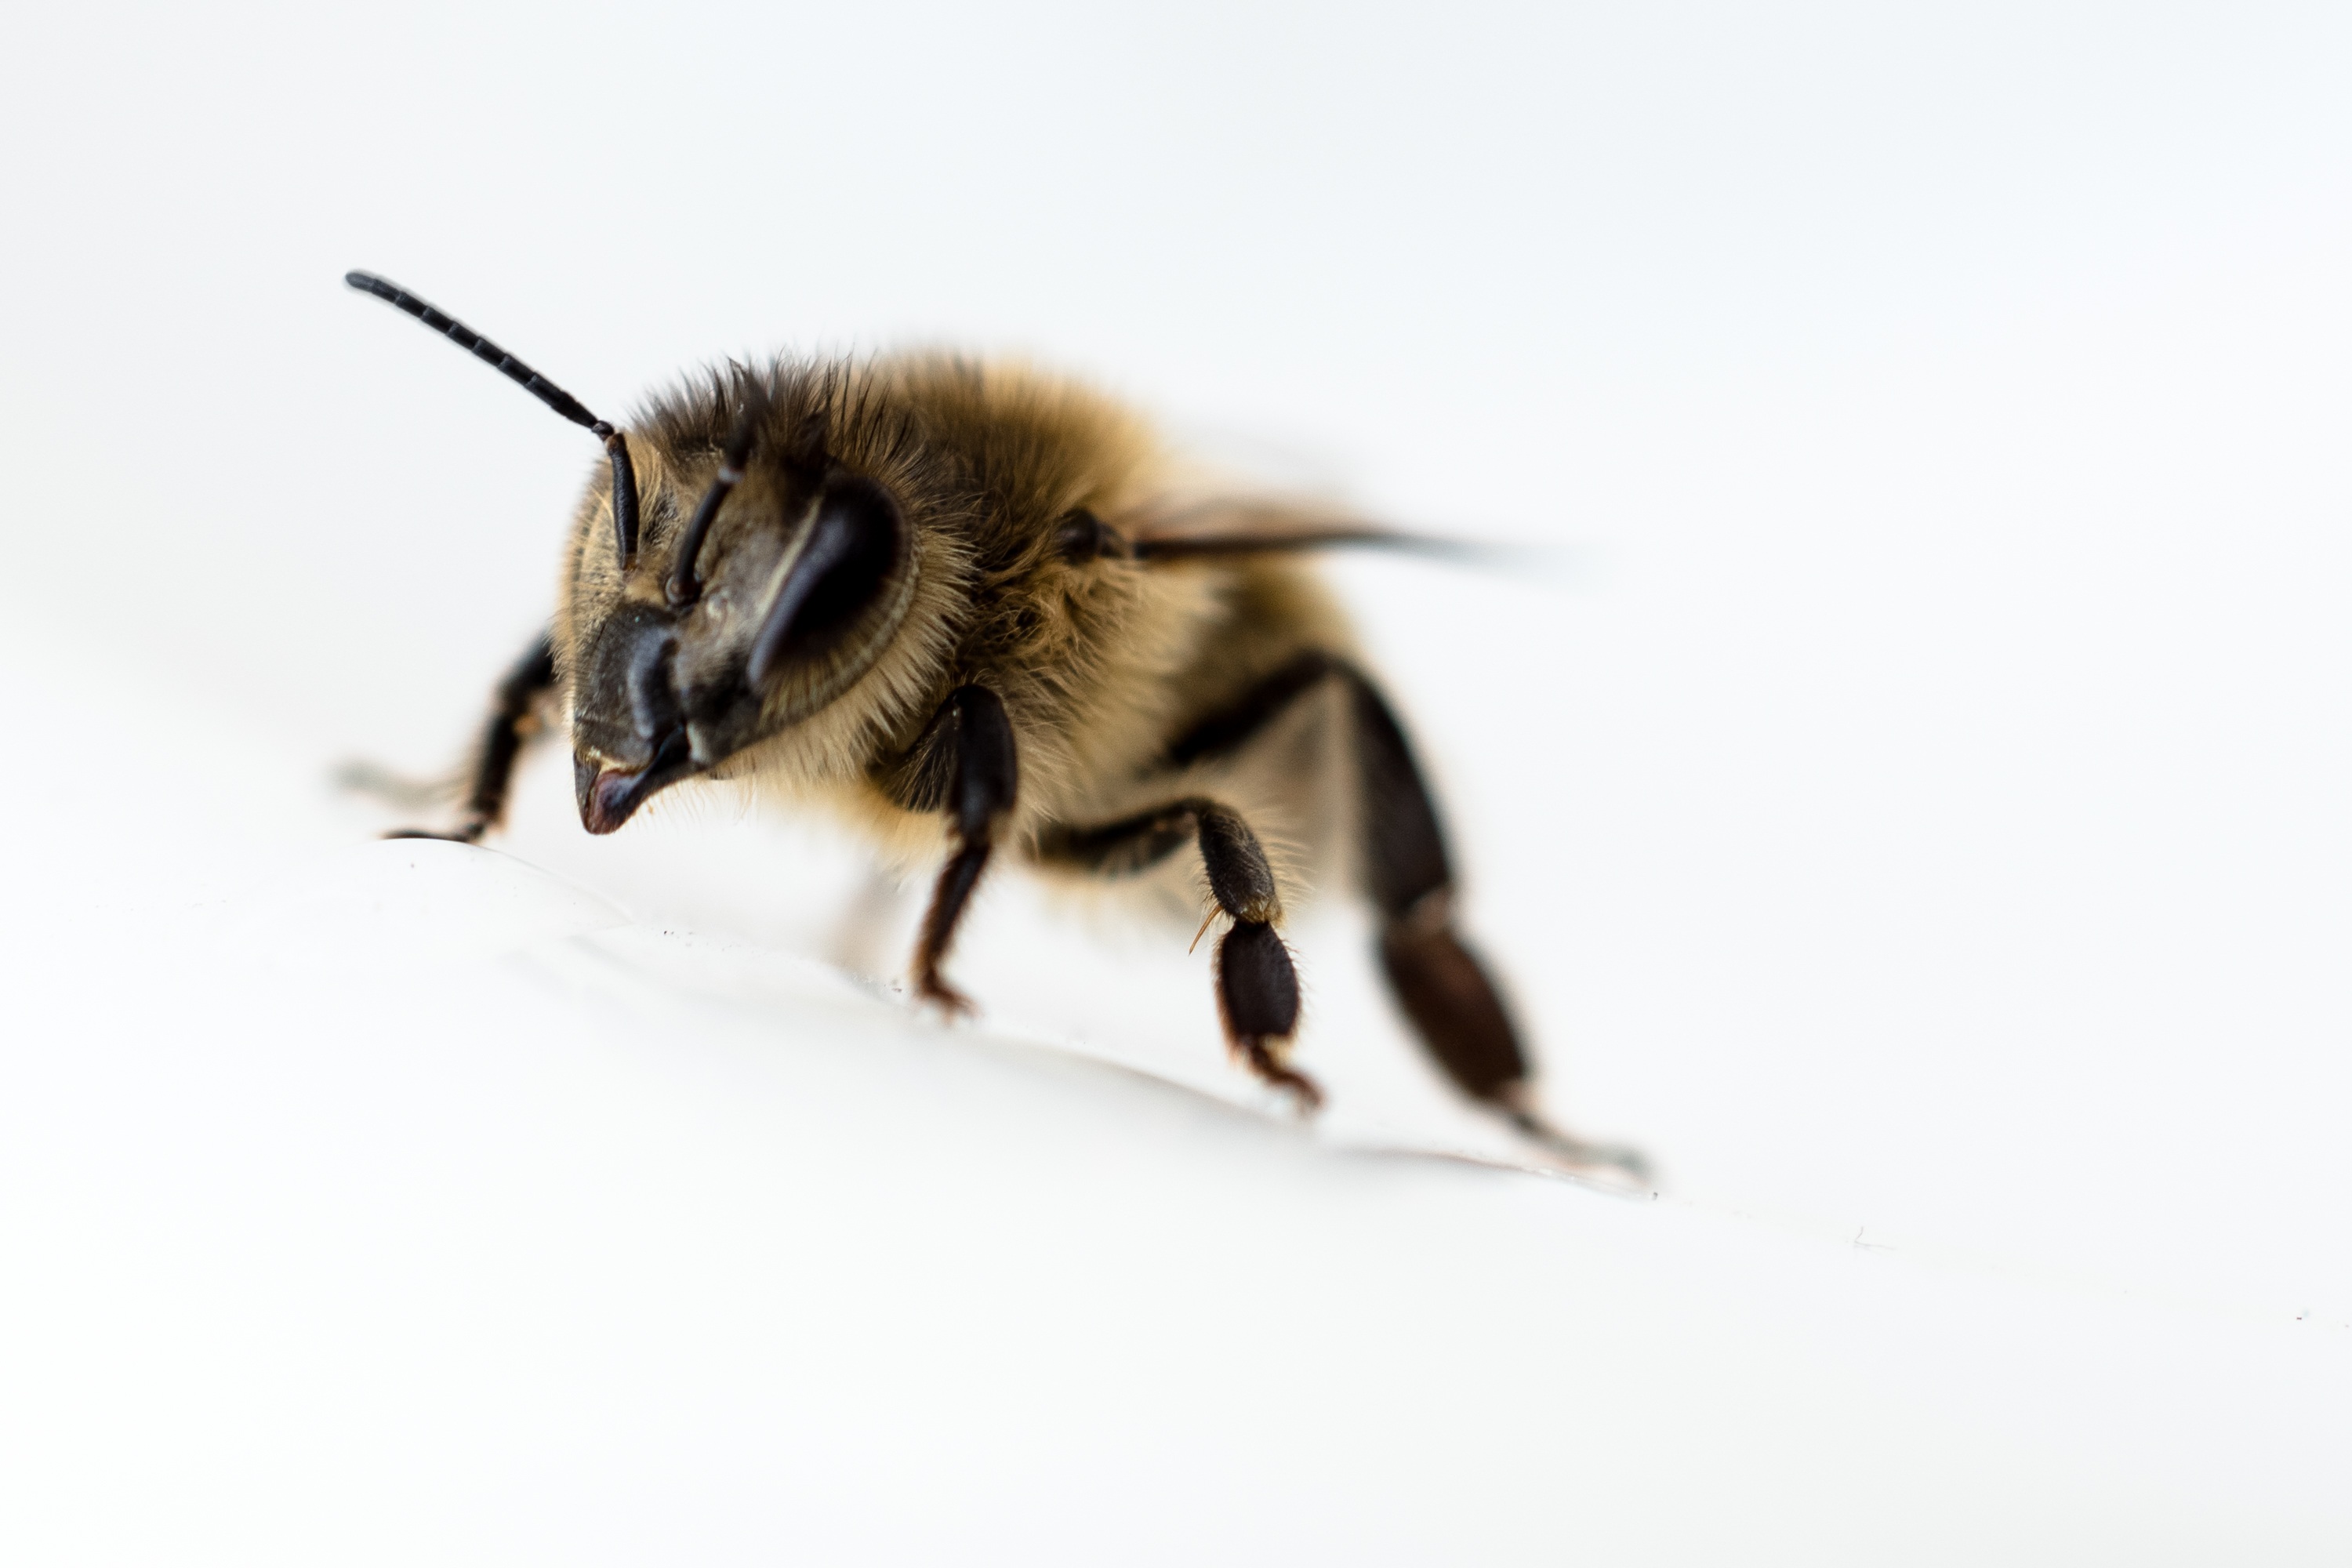
insect, close, fauna, invertebrate, close up, bee, bumblebee, macro photography, arthropod, honey bee, pollinator, membrane winged insect